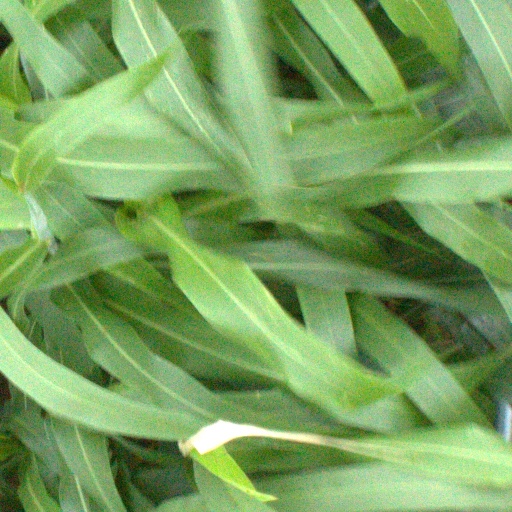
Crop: sorghum